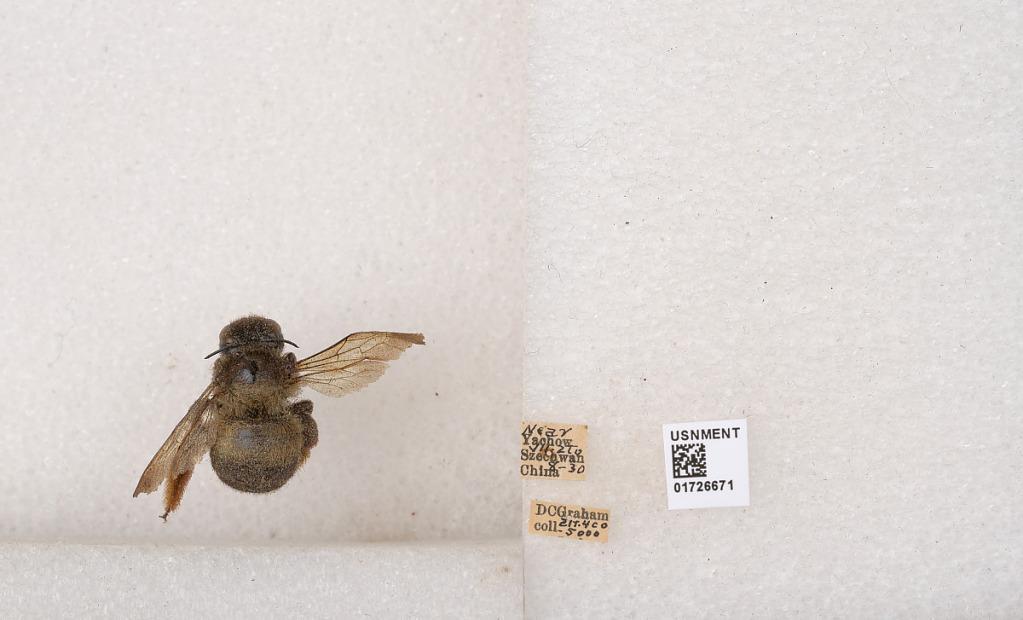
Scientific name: Xylocopa (Mesotrichia) latipes (Drury)
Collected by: D. Graham
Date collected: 1920-7-2
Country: China
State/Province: Sichuan
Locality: Near Yachow